List of Bowling Green State University buildings

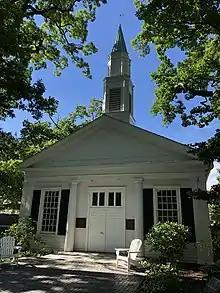
Prout Chapel

Built in 1951 at a cost of $76,112 for use as a place of worship and for ceremonies. As of 2019 the chapel primarily serves as a wedding venue. Has a small memorial plaque to the students who died in WWI and WWII. Hosts a portion of the annual Winter Wheat writing festival.